Dad's Army

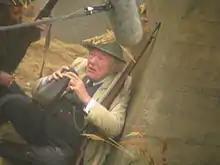
Michael Gambon as Private Godfrey (2014)

A second film, written by Hamish McColl and directed by Oliver Parker, was released in 2016. The cast included Toby Jones as Captain Mainwaring, Bill Nighy as Sergeant Wilson, Tom Courtenay as Lance Corporal Jones, Michael Gambon as Private Godfrey, Blake Harrison as Private Pike, Daniel Mays as Private Walker and Bill Paterson as Private Frazer. Catherine Zeta-Jones, Sarah Lancashire and Mark Gatiss also featured. The film was primarily shot on location in Yorkshire. Filming took place on the beach at North Landing, Flamborough Head, Yorkshire and at nearby Bridlington. It opened in February 2016 to mainly negative reviews.